Chudasama dynasty

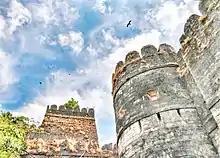
Uparkot fort rediscovered by Chudasama ruler Graharipu

The Uparkot Fort of Junagadh was occupied by Chudasamas during the reign of Graharipu. Later it is said to have been rebuilt by Navaghana who had transferred his capital from Vamanasthali to Junagadh. He is also attributed with the constructions of Navghan Kuvo and Adi Kadi Vav, a well and a stepwell respectively, in the fort. His descendant Khengara is attributed with a stepwell, Ra Khengar Vav, on the way to Vanthali from Junagadh though it was built by Tejapala, the minister in the Vaghela court.